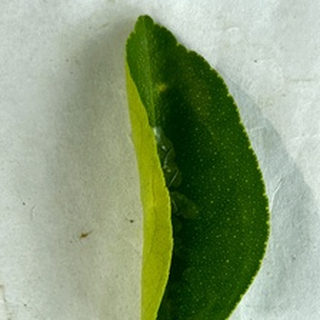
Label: healthy_lemon